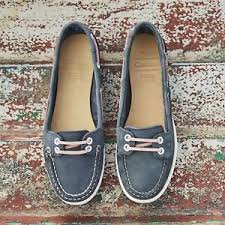
Label: Boat